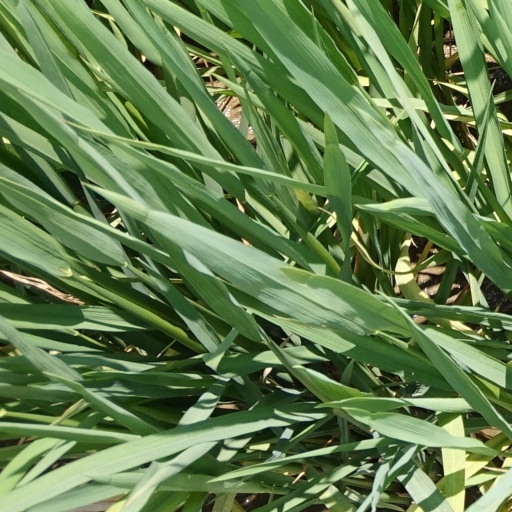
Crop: rice